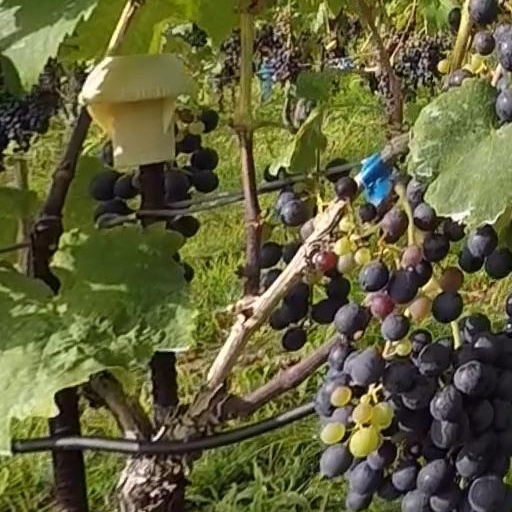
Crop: grape